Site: brandenburg
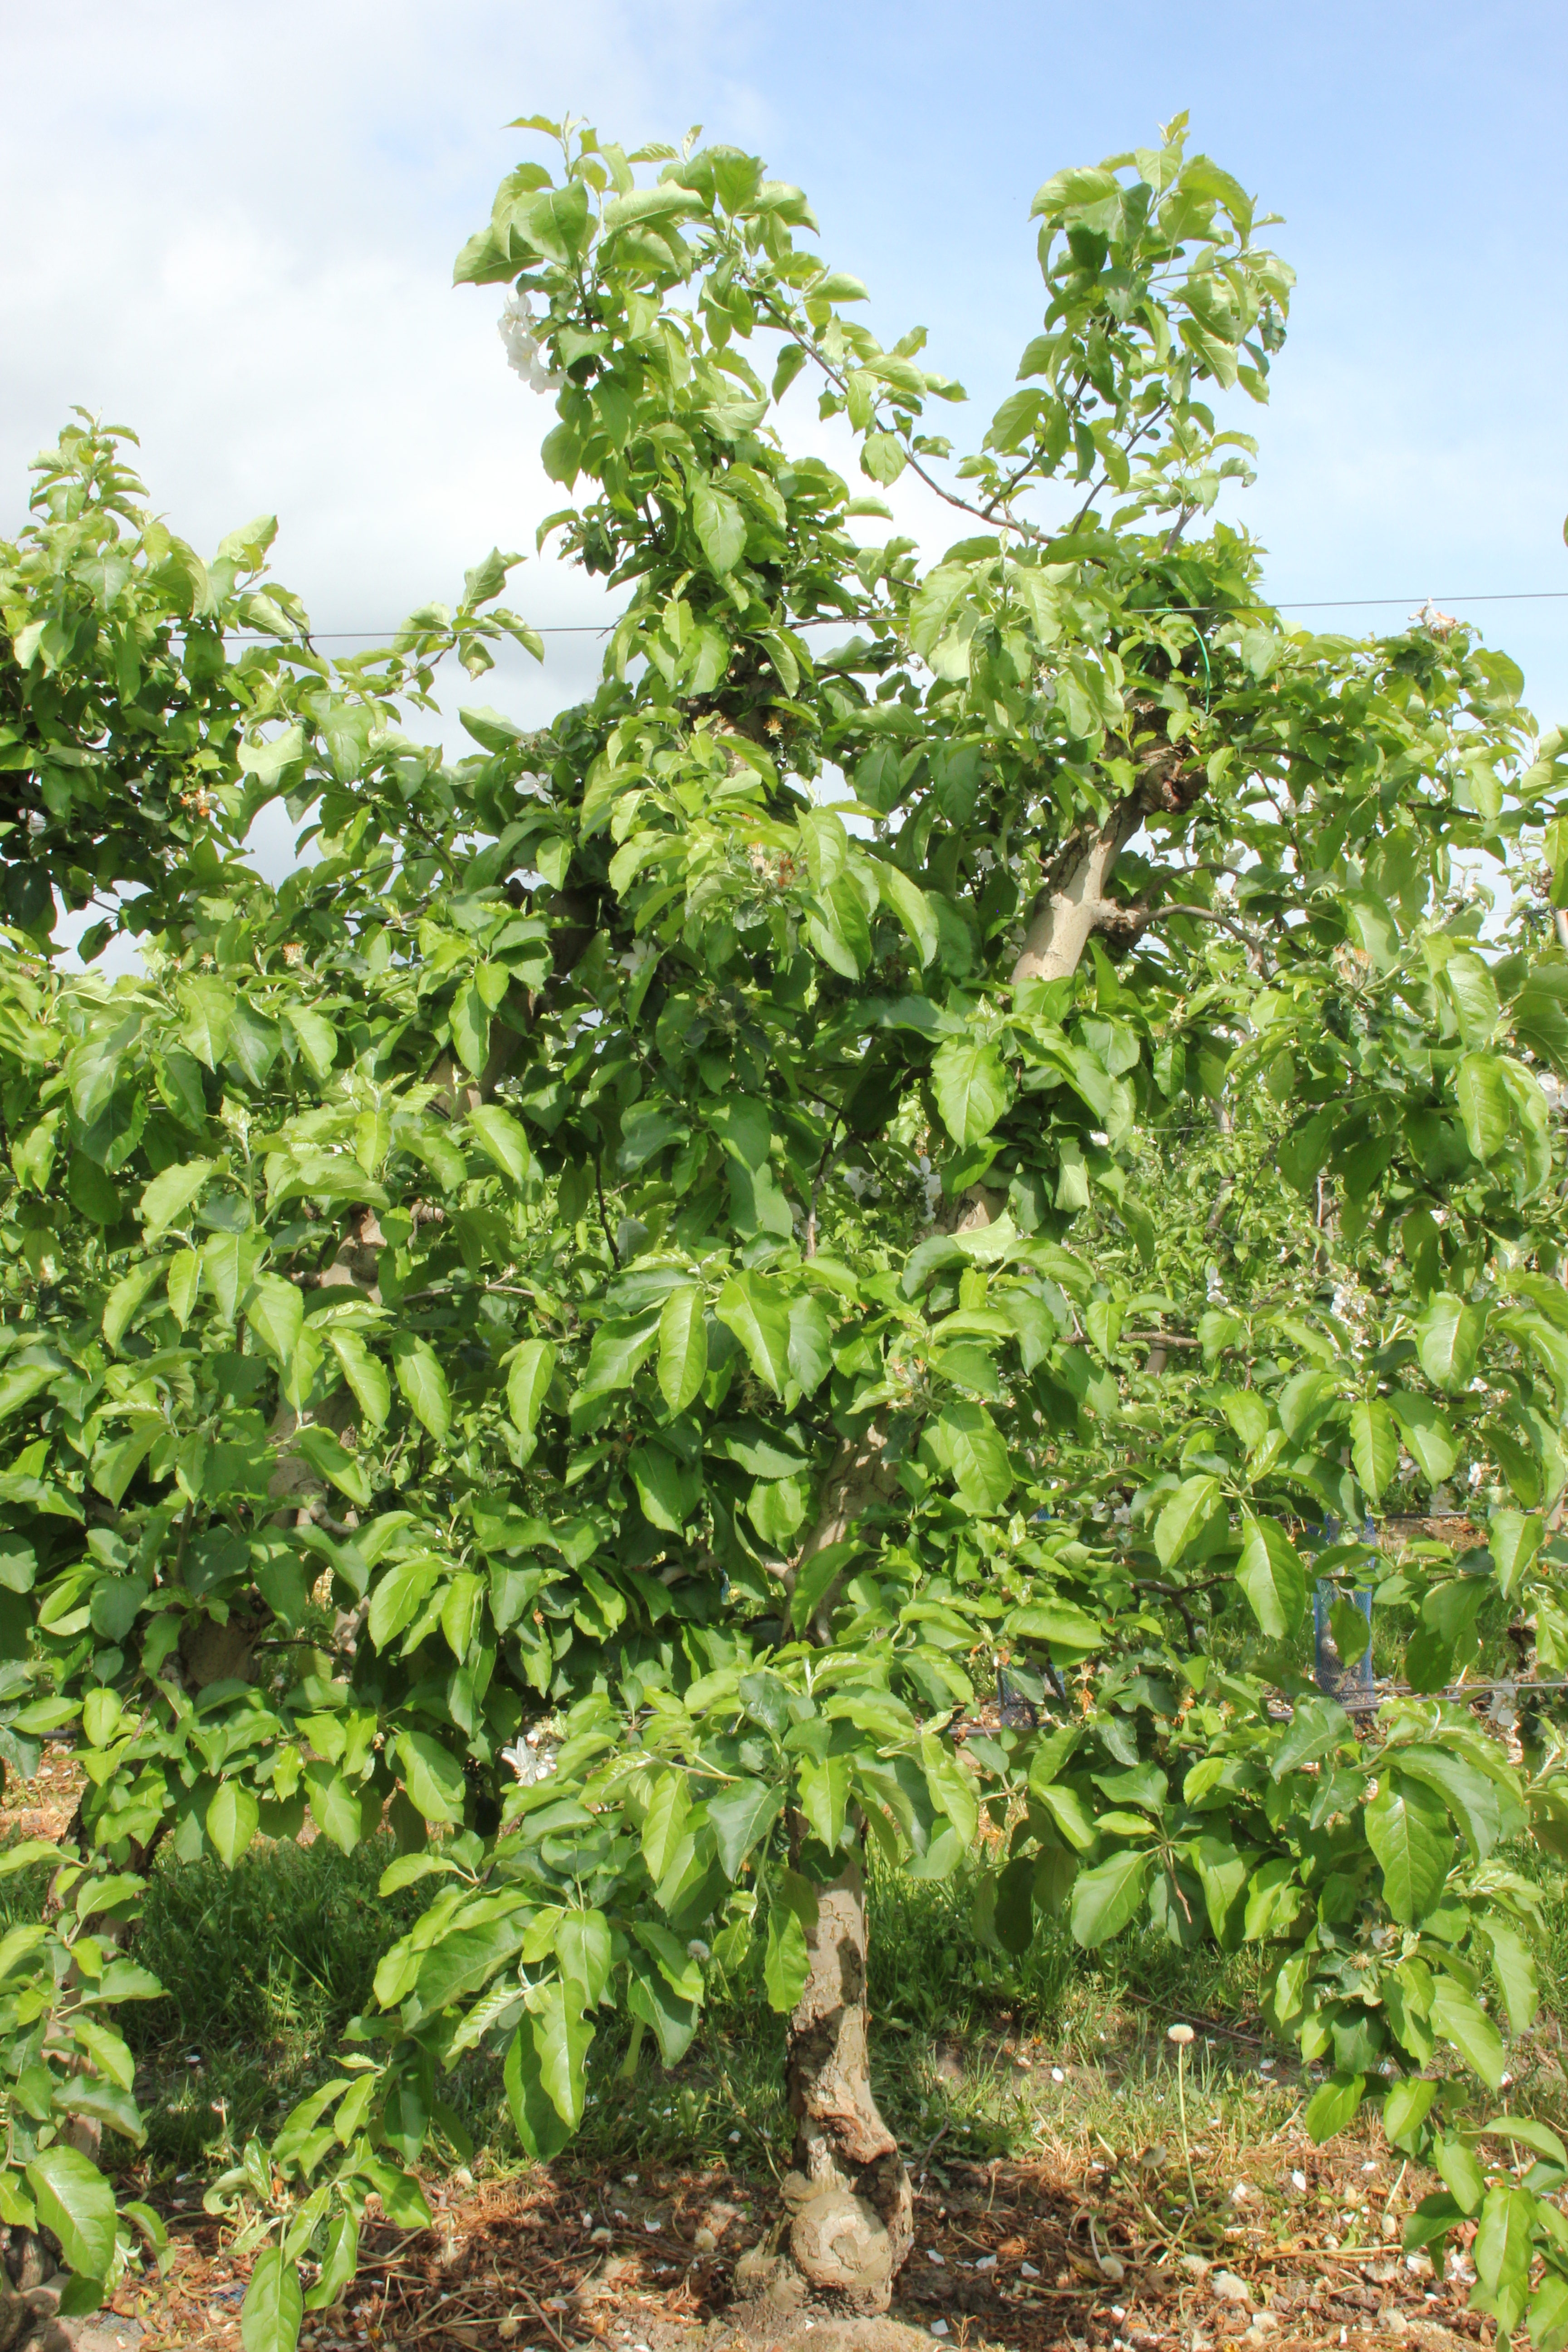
Growth stage (BBCH 67): Flowering